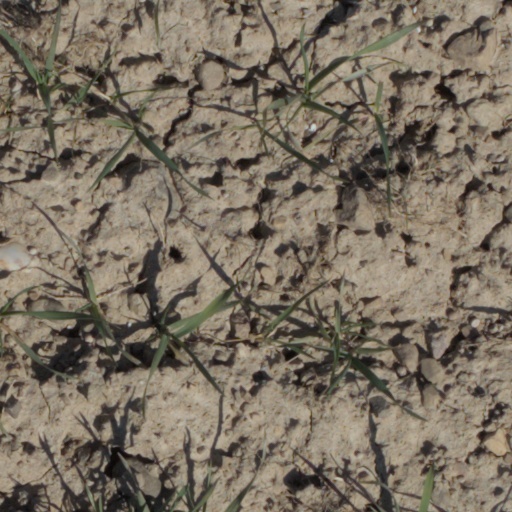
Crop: wheat